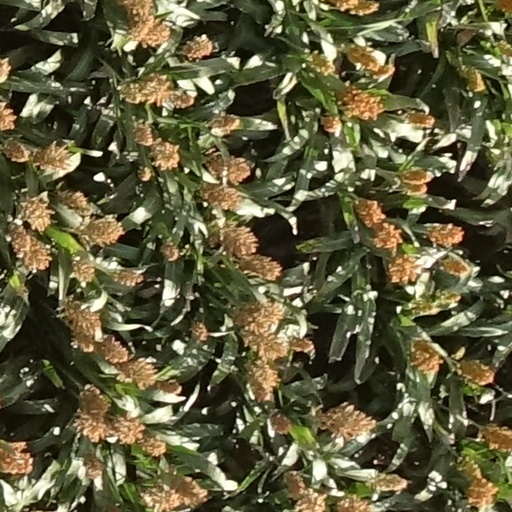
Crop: sorghum